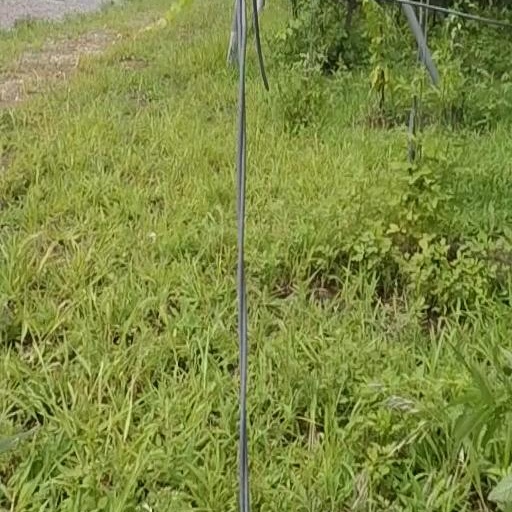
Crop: grape